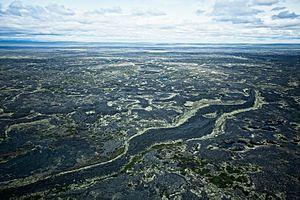
Vue aérienne du champ de lave Lost Jim, réserve nationale de Bering Land Bridge, Alaska, USA